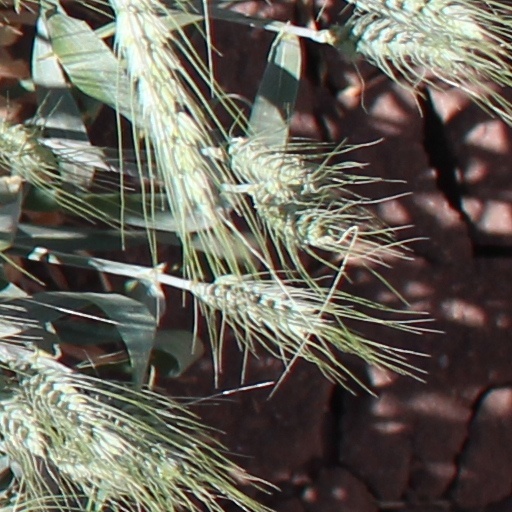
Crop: wheat